Marriage with Limited Liability

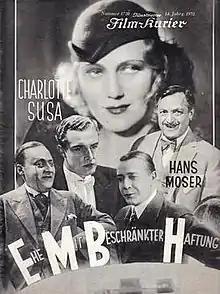

Marriage with Limited Liability is a 1931 Austrian-German comedy film directed by Franz Wenzler, and starring Charlotte Susa, Georg Alexander, and Paul Morgan. It was shot at the EFA Studios in Berlin. The film's art direction was by Otto Erdmann and Hans Sohnle. It was released by the German subsidiary of Universal Pictures.